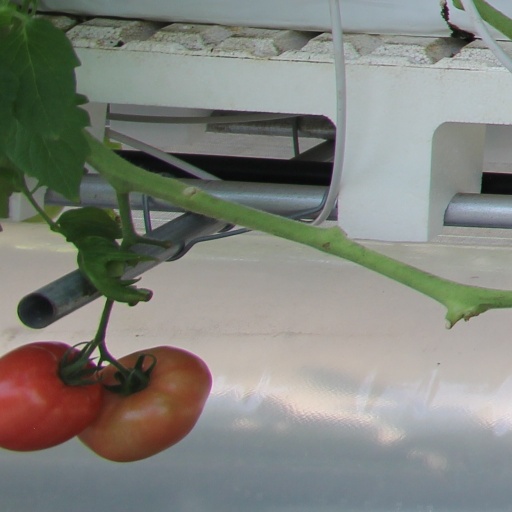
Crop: tomato